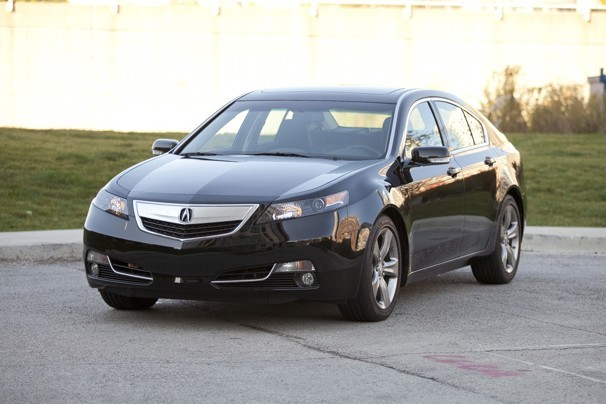
Car model: 2012 Acura TL Sedan